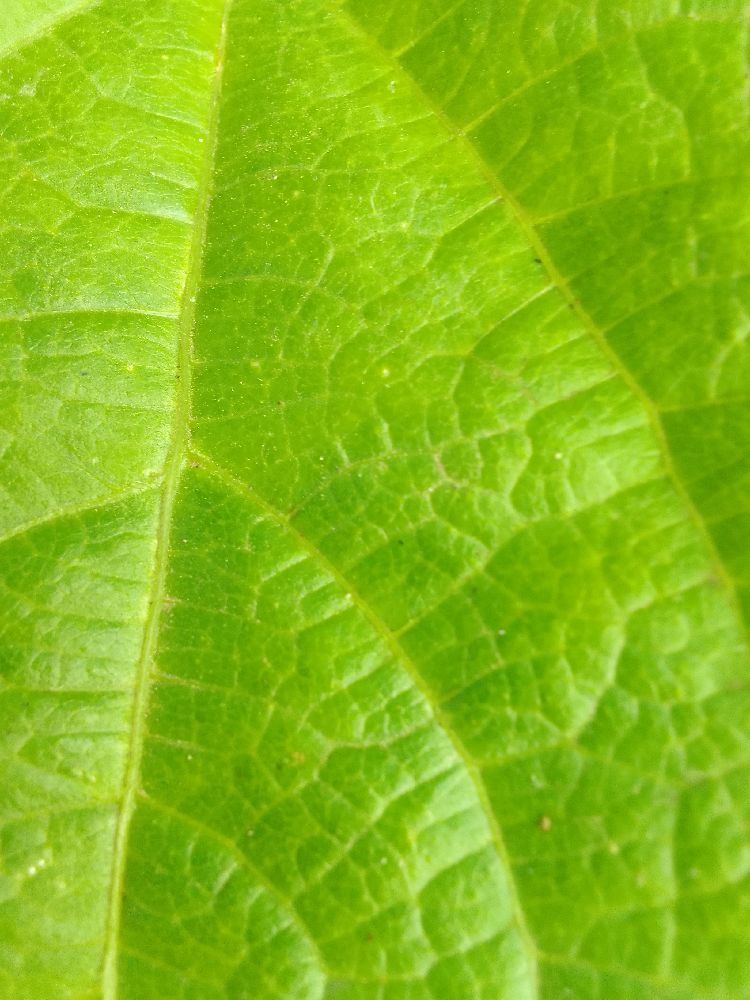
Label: healthy